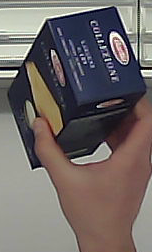
Product: barilla_lasagne